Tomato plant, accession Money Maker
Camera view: vertical (180 deg); turntable rotation: 300 degrees
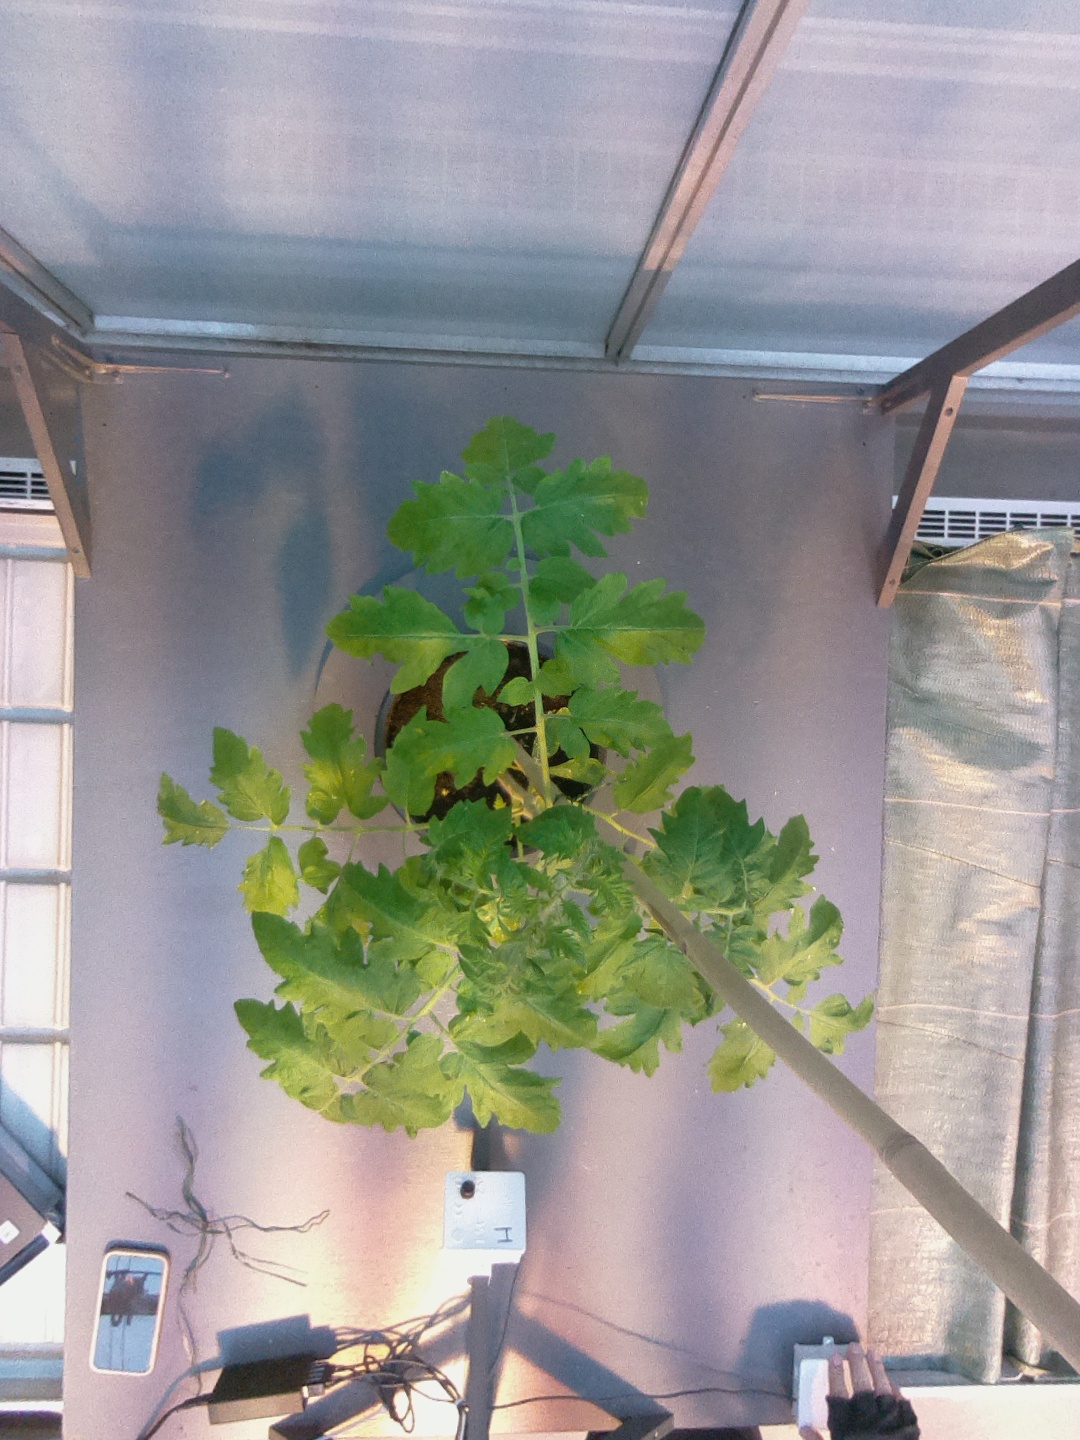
BBCH growth stage 51: First inflorence visible, visible closed flower bud